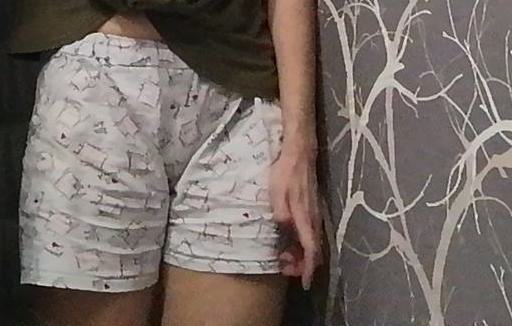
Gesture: no_gesture